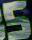
Number: 5